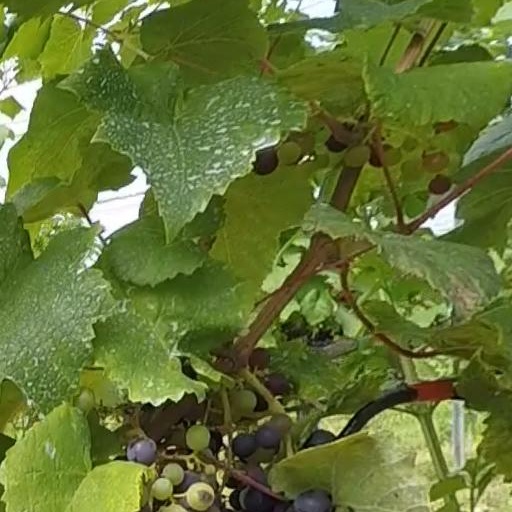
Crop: grape